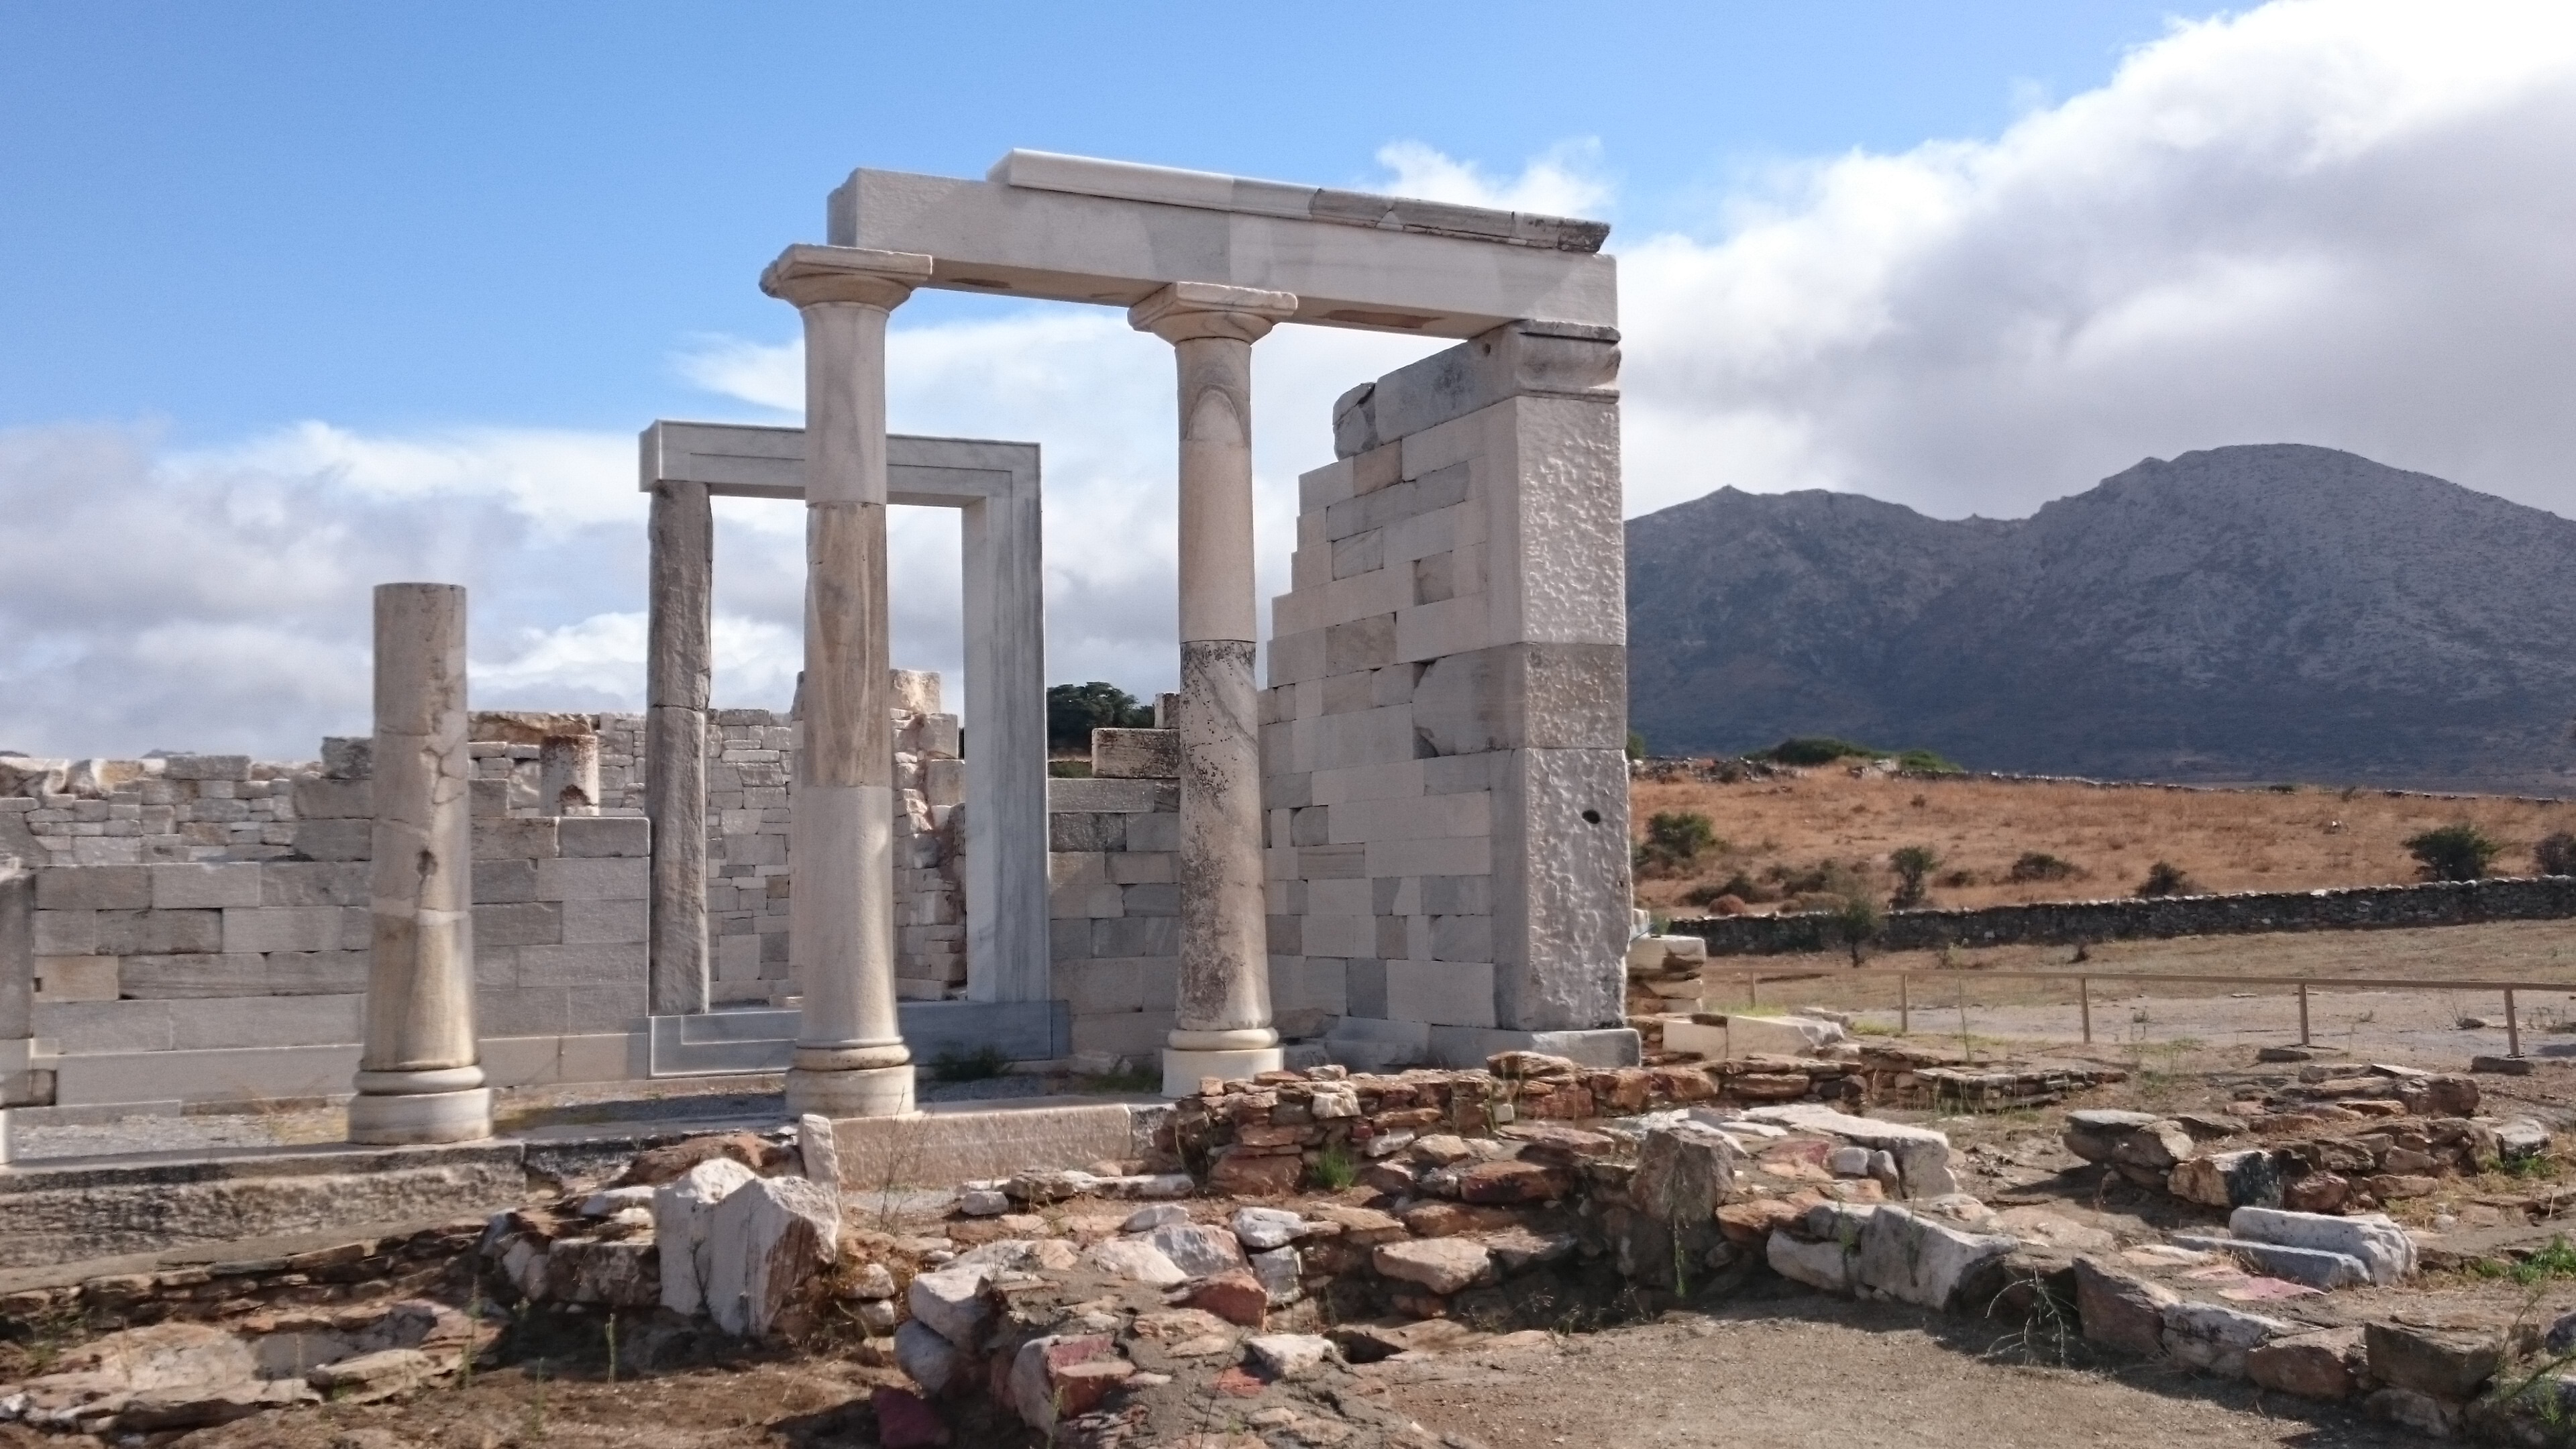
mountain, structure, building, stone, landmark, ruin, temple, ruins, marble, greece, himmel, archaeological site, roman temple, historic site, ancient history, egyptian temple, ancient roman architecture, ancient greek temple